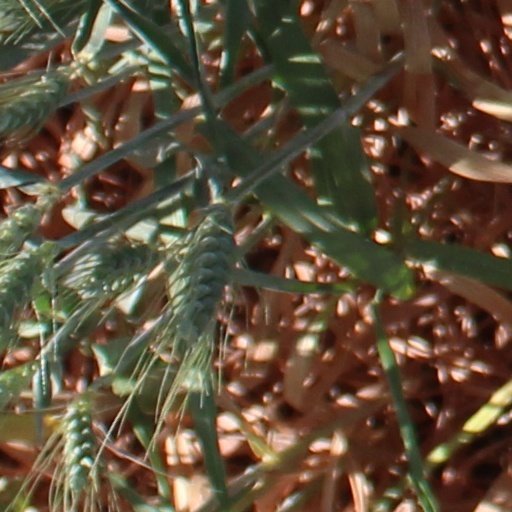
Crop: wheat